2020 Wheeling, West Virginia municipal election

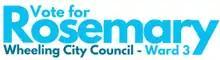
Rosemary Ketchum city council campaign logo

On July 12, 2019, Rosemary Ketchum announced that she would seek election to the Wheeling city council from Ward 3. On June 9, 2020, she won the election against Peggy Niebergall, Jerome Henry, and Erik Marple, becoming the first transgender person elected to political office in West Virginia. Following her victory she was praised by Annise Parker, the former Mayor of Houston, Texas, and congratulated by GLAAD.